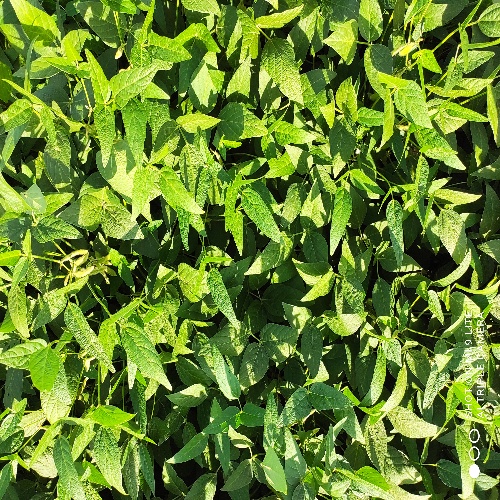
Label: Healthy